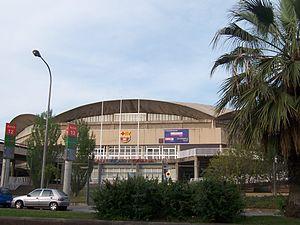
Le FC Barcelone Lassa est un club espagnol de basket-ball, section du club omnisports du Futbol Club Barcelona basé dans la ville de Barcelone en Catalogne.
Le Palau Blaugrana est une salle multisports, propriété du FC Barcelone, où se disputent les matches des sections de basket-ball, handball, Rink hockey et futsal.
Le Championnat du monde féminin de handball 2021 est la 25ᵉ édition du Championnat du monde féminin de handball et aura lieu du 2 au 19 décembre 2021 en Espagne.